Porto Rafti

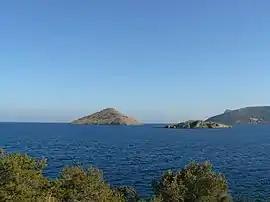
View of Raftis Island and Raftopoula

Porto Rafti, officially named Limin Markopoulou, is a seaside resort town located in East Attica, Greece.